Lala Jagat Narain

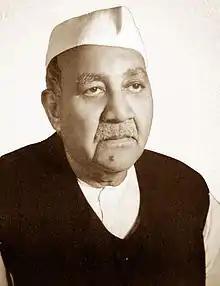
Portrait of Lala Jagat Narain

Lala Jagat Narain (31 May 1899 − 9 September 1981) was an Indian editor, member of the Punjab Legislative Assembly, Member of Parliament and founder of the Hind Samachar media group.